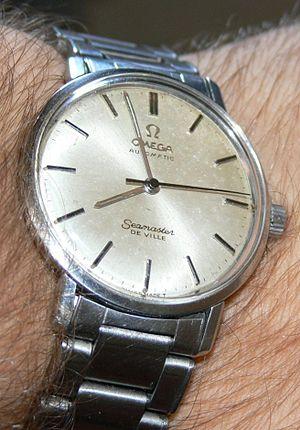
"L'Omega Seamaster est une gamme de montres bracelets mécaniques ou à quartz produite par la manufacture horlogère suisse Omega et ayant comme point commun une bonne étanchéité. La Seamaster introduite en 1948 est basée sur les une évolution des montres étanches qu'Omega fournissait aux soldats anglais durant la seconde guerre mondiale. Elle conquiert rapidement un public séduit par l'aspect à la fois sportif et élégant de la gamme. C'est en 1957 que sera présentée la version ""professional"" caractérisée par un boitier et un bracelet en acier inoxydable, une couronne à 3 heures, une lunette tournante ainsi qu'un fond vissé et gravé de l'hippocampe, symbole d'Omega, une résistance à l'immersion allant de 60 à 1,200 mètres, des aiguilles et des indexes phosphorescents grâce à différents produits comme le tritium, puis le luminova assurant une bonne lisibilité dans l'obscurité, une lunette tournante graduée unidirectionnelle, un verre en hésalite ou en saphir synthétique, et plus tard une Valve_à_hélium à 10 heures.